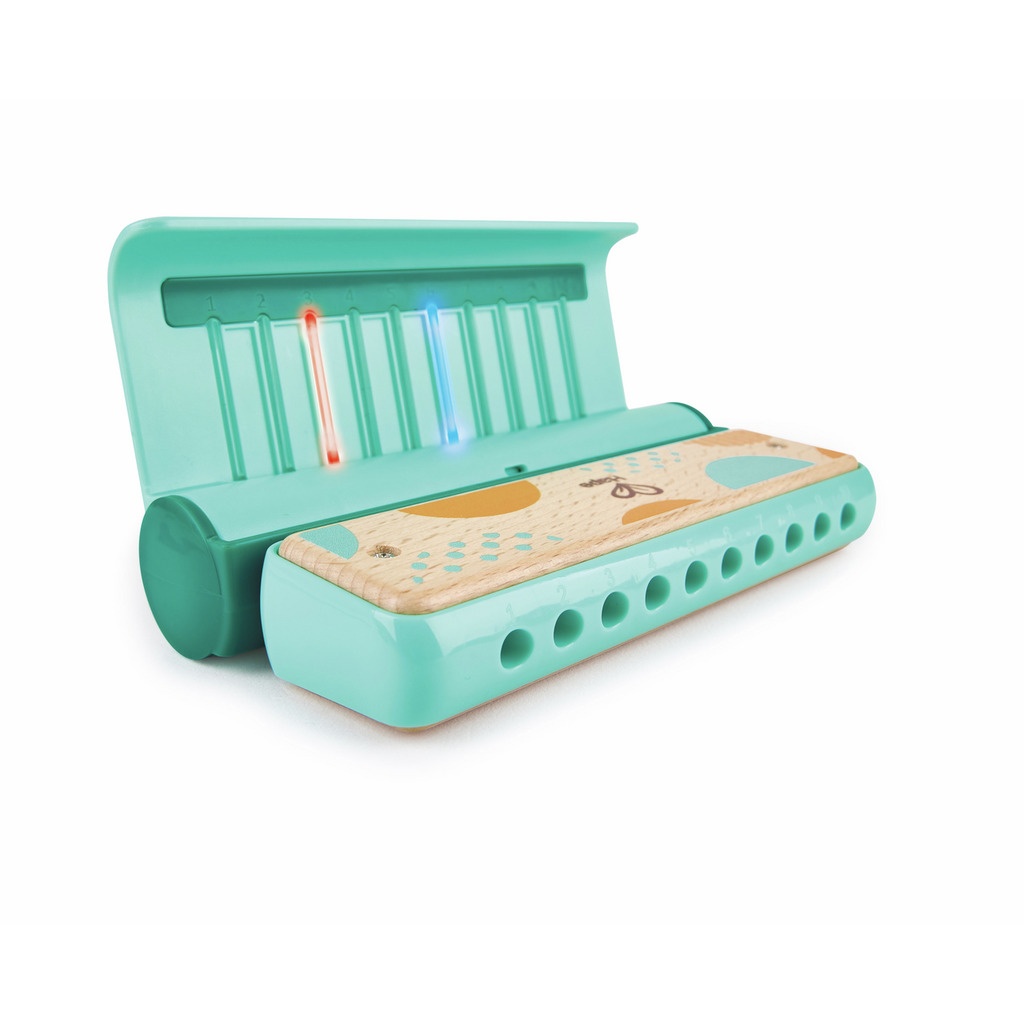
Harmonica avec apprentissage interactif
Suis les instructions du panneau de lecture lumineux (le rouge indique qu`il faut souffler et le bleu aspirer) et apprends à jouer les cinq morceaux inclus. Puis, quand tu as acquis de la confiance, passe en mode Band (Groupe) pour accélérer et écouter les instruments d`accompagnement ! Le panneau de lecture lumineux réglable est facile à regarder pendant que tu joues. Il est alimenté par une batterie au lithium intégrée qui peut être rechargée avec le câble inclus. Son côté incurvé recouvre les trous de l`harmonica et les garde propres lorsque tu mets l`harmonica dans ta poche ou ton sac ! Tu peux également jouer de ton harmonica sans le panneau. Les trous sont spécialement espacés, ce qui facilite la tâche des jeunes musiciens.
Brand: Toynamics
Category: Arts & Entertainment > Hobbies & Creative Arts > Musical Instruments > Woodwinds > Harmonicas > Bass Harmonicas